Becca Pizzi

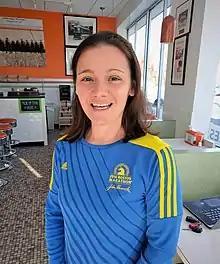
Becca Pizzi in Moozy's, the ice cream shop she manages, in 2016.

Rebecca Pizzi (born 1980) is an American marathon runner from Belmont, Massachusetts. In 2016 she was the first American woman to complete the World Marathon Challenge, a series of seven marathons on seven continents in seven consecutive days, for which she holds the current record. She finished each race well ahead of all the other four women runners, and ahead of nine of the eleven men competitors. In 2018, she became the first woman to complete the World Marathon Challenge twice, again winning the women's overall race, and six of the seven individual marathons.